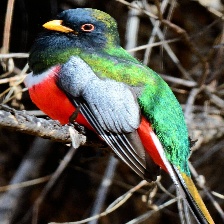
Species: CUBAN TROGON
Scientific name: PRIOTELUS TEMNURUS